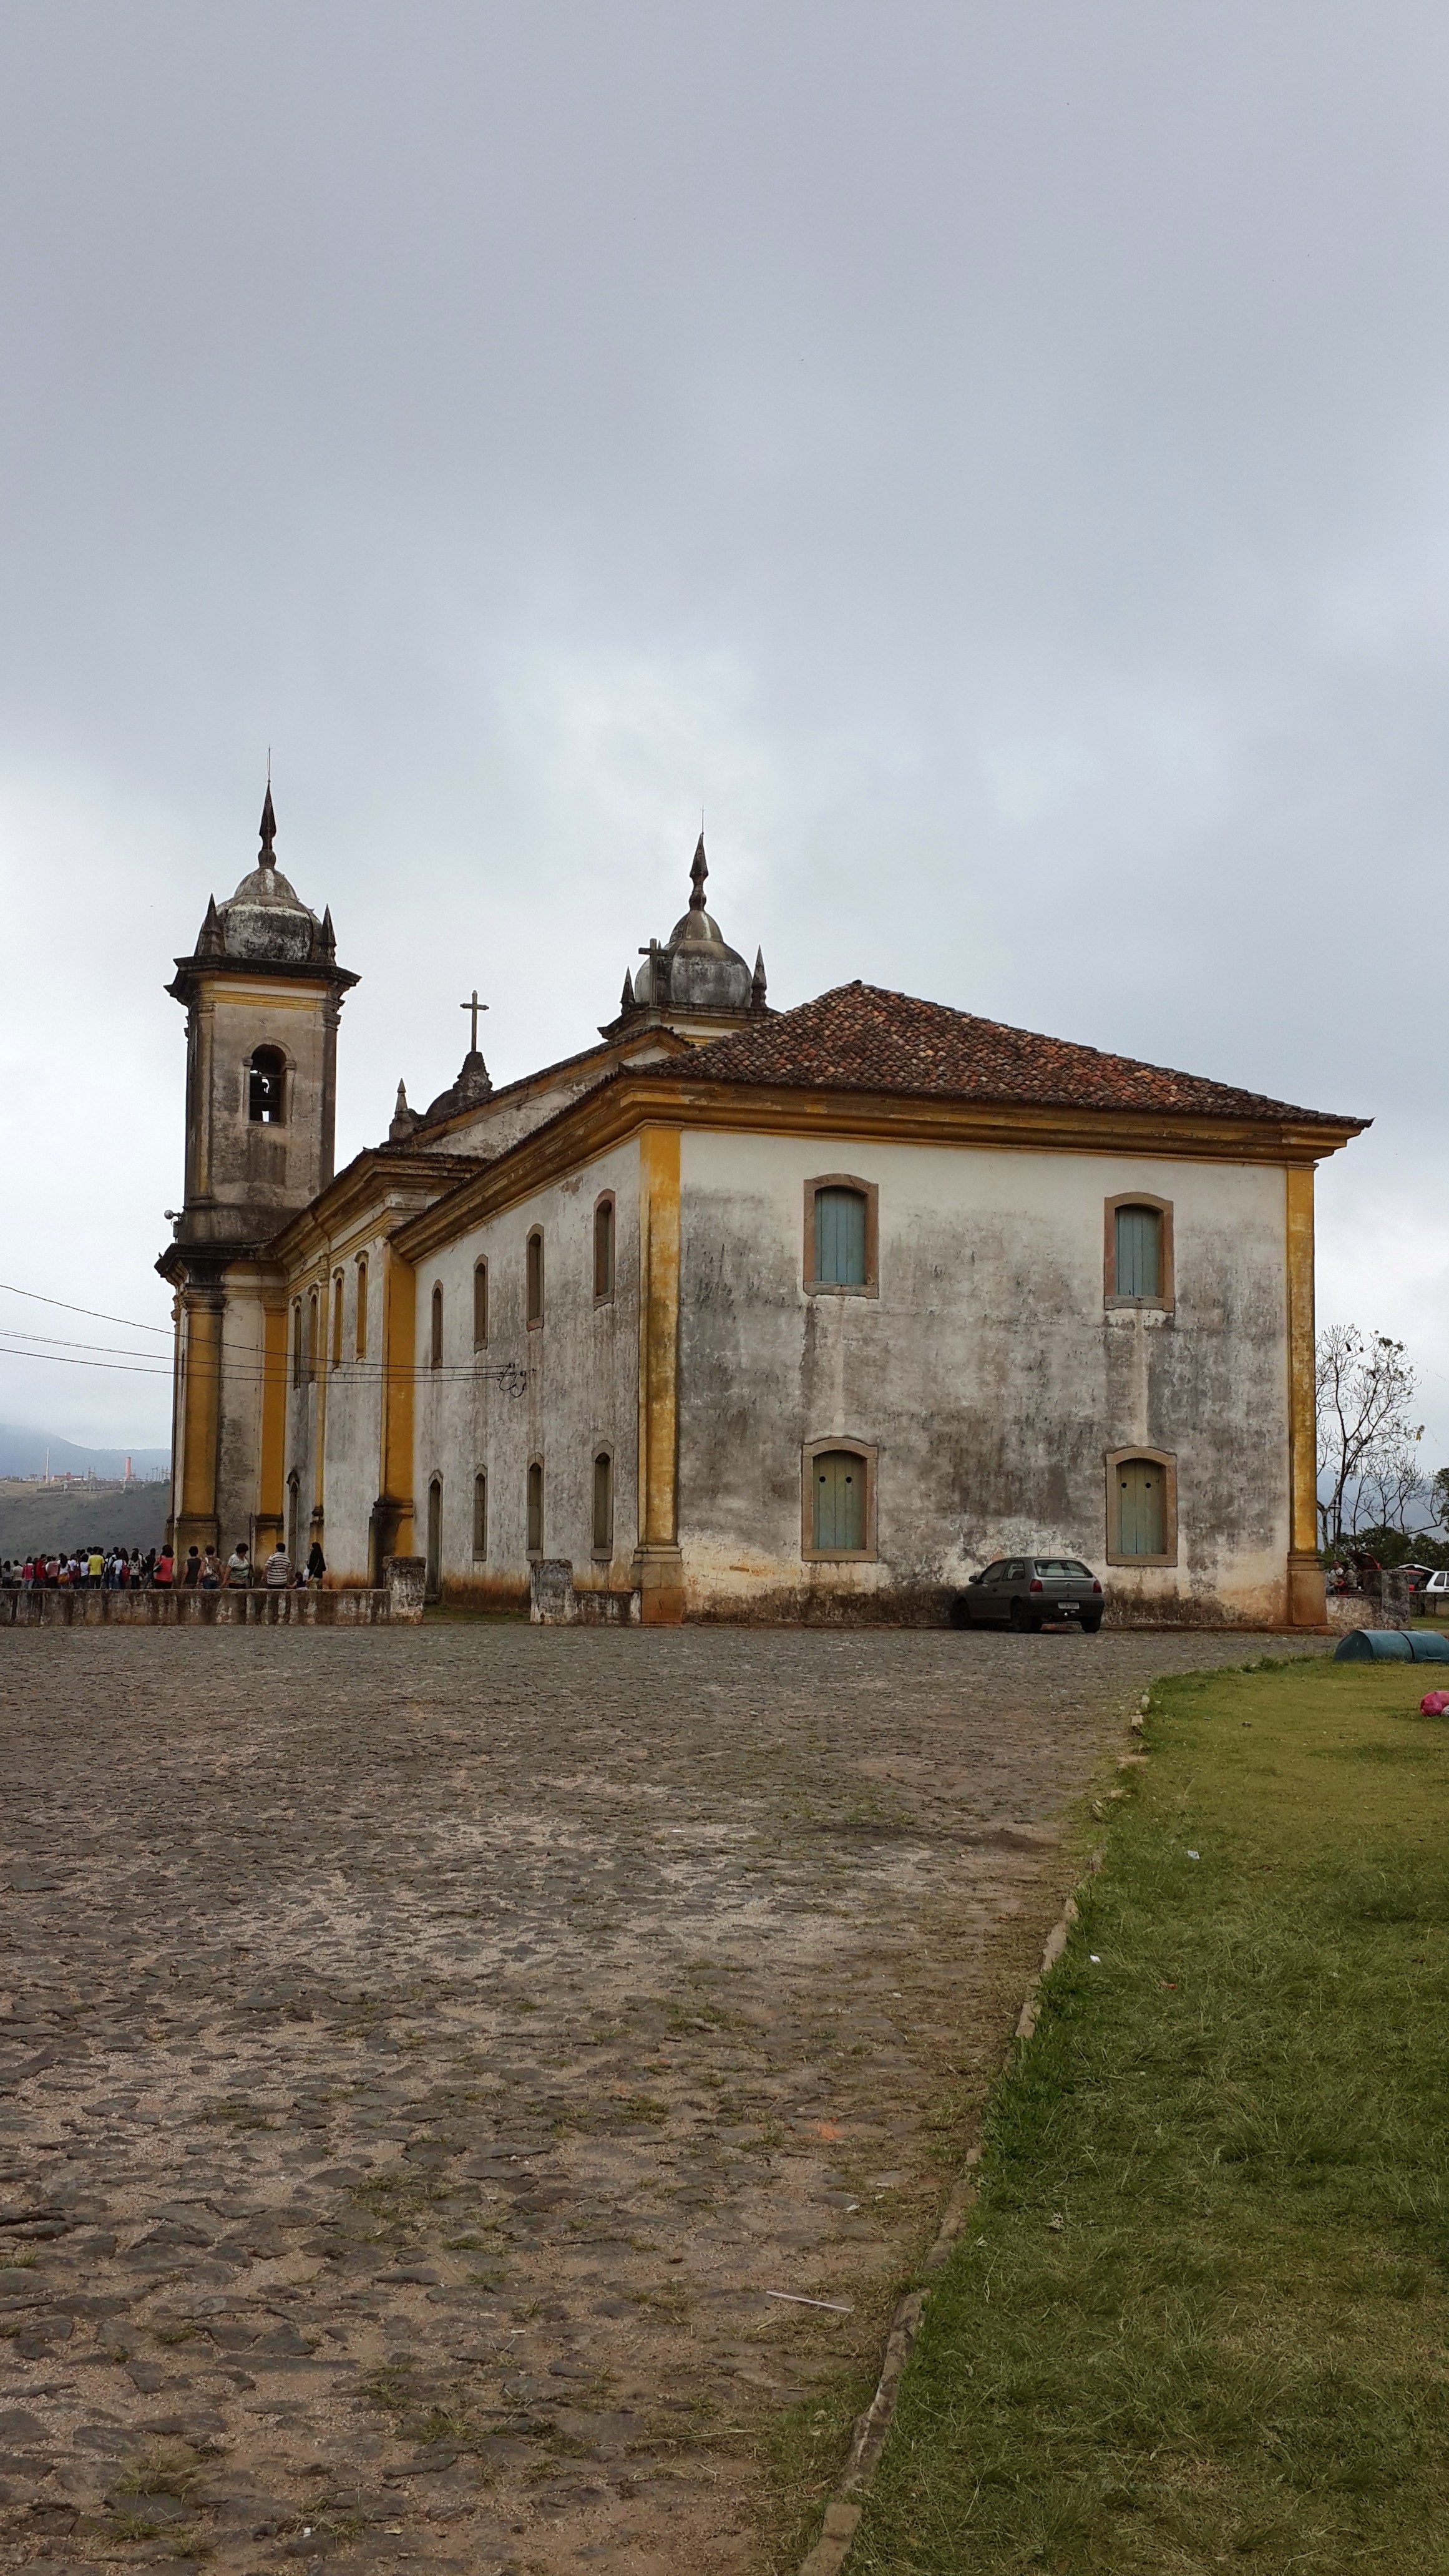
architecture, house, town, building, chateau, tower, church, place of worship, places, monastery, churches, estate, gratitude, rural area